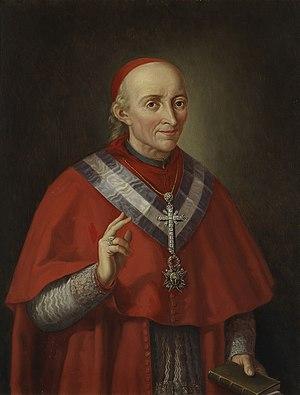
Francisco Antonio de Lorenzana y Butrón, né le 22 septembre 1722 à León et mort le 14 avril 1804 à Tolède, est un cardinal espagnol du XVIIIᵉ siècle.